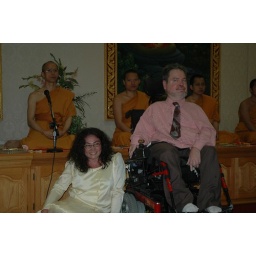
recognized by the buddhists. holy water on mike's shirt